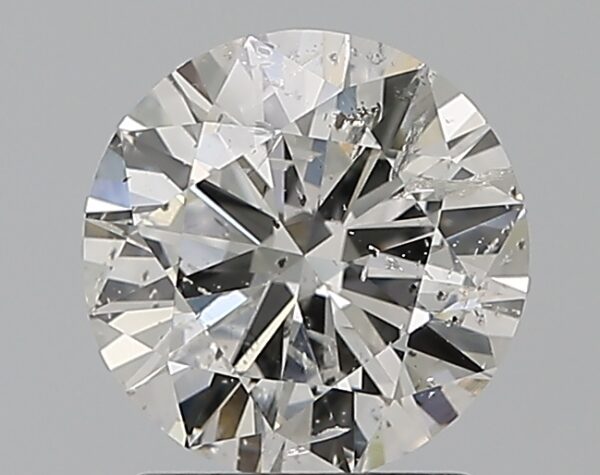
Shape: round
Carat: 1.5
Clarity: SI2
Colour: G
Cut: VG
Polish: VG
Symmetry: GD
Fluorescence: VSL
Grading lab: IGI
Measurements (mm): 7.46 x 7.36 x 4.39